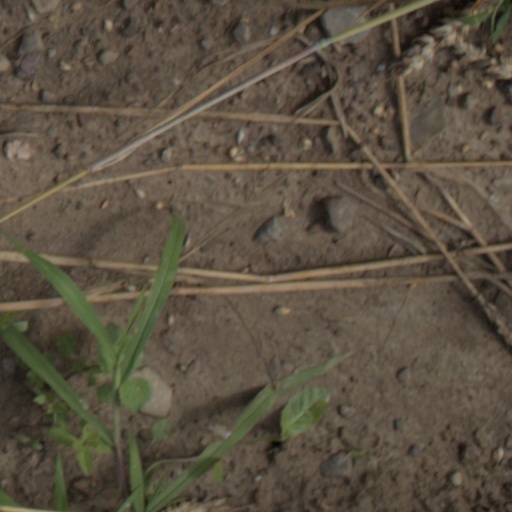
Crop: wheat